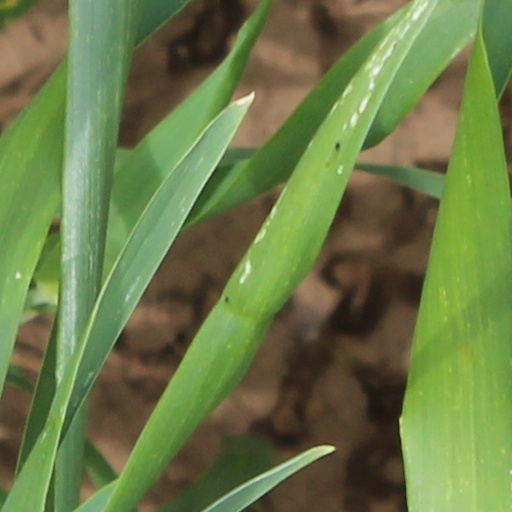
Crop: wheat